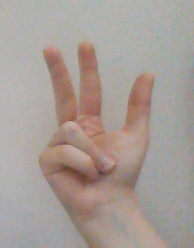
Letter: al